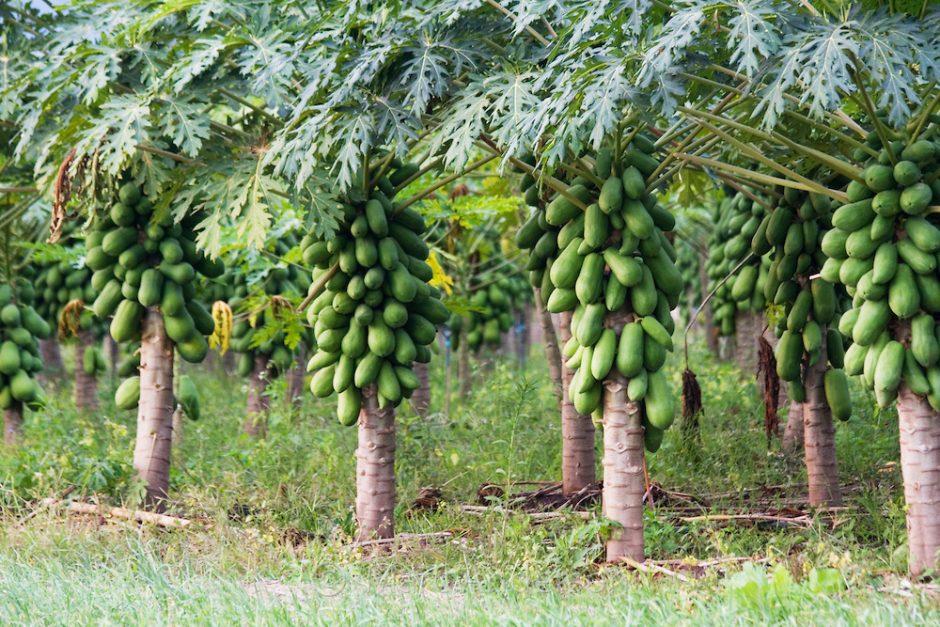
Eneo, sehemu ya shamba, palipolimwa zao la biashara, kukiwa na miche mingi ya mipapai iliyokuwa vizuri, kwa ajili ya matumizi, kuvunwa, na kuuzwa.